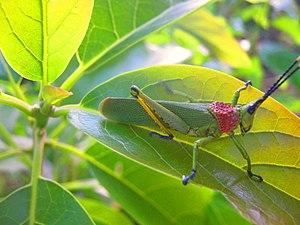
Les criquets vivent des feuilles des plantes vertes. Ce sont des herbivores
Les Caelifera constituent un sous-ordre d'insectes phytophages de l'ordre des orthoptères, couramment appelés caelifères ou criquets. Ils portent, suivant leur comportement, le nom de locuste lorsqu'ils sont grégariaptes et sauteriau lorsqu'ils ne sont pas grégariaptes. Certaines espèces sont considérées comme des insectes ravageurs ; en particulier les locustes peuvent causer de très importantes défoliations en Afrique, en Asie et aussi parfois dans le sud de l'Europe. Il existe des criquets de morphologie très proche de celle du criquet pèlerin en Amérique équatoriale, mais qui n'y provoquent pas de défoliations massives.